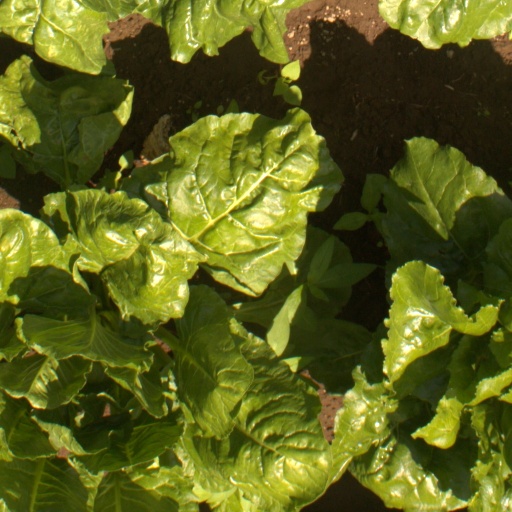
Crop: sugar beet